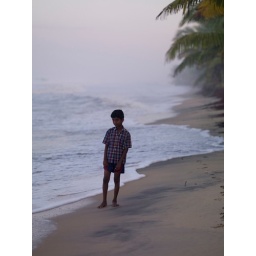
Young boy staning on beach in India